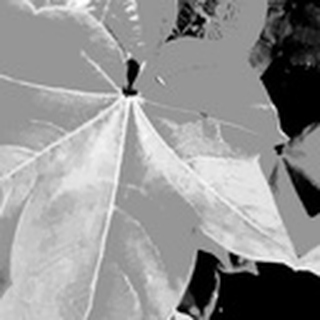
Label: healthy_cotton